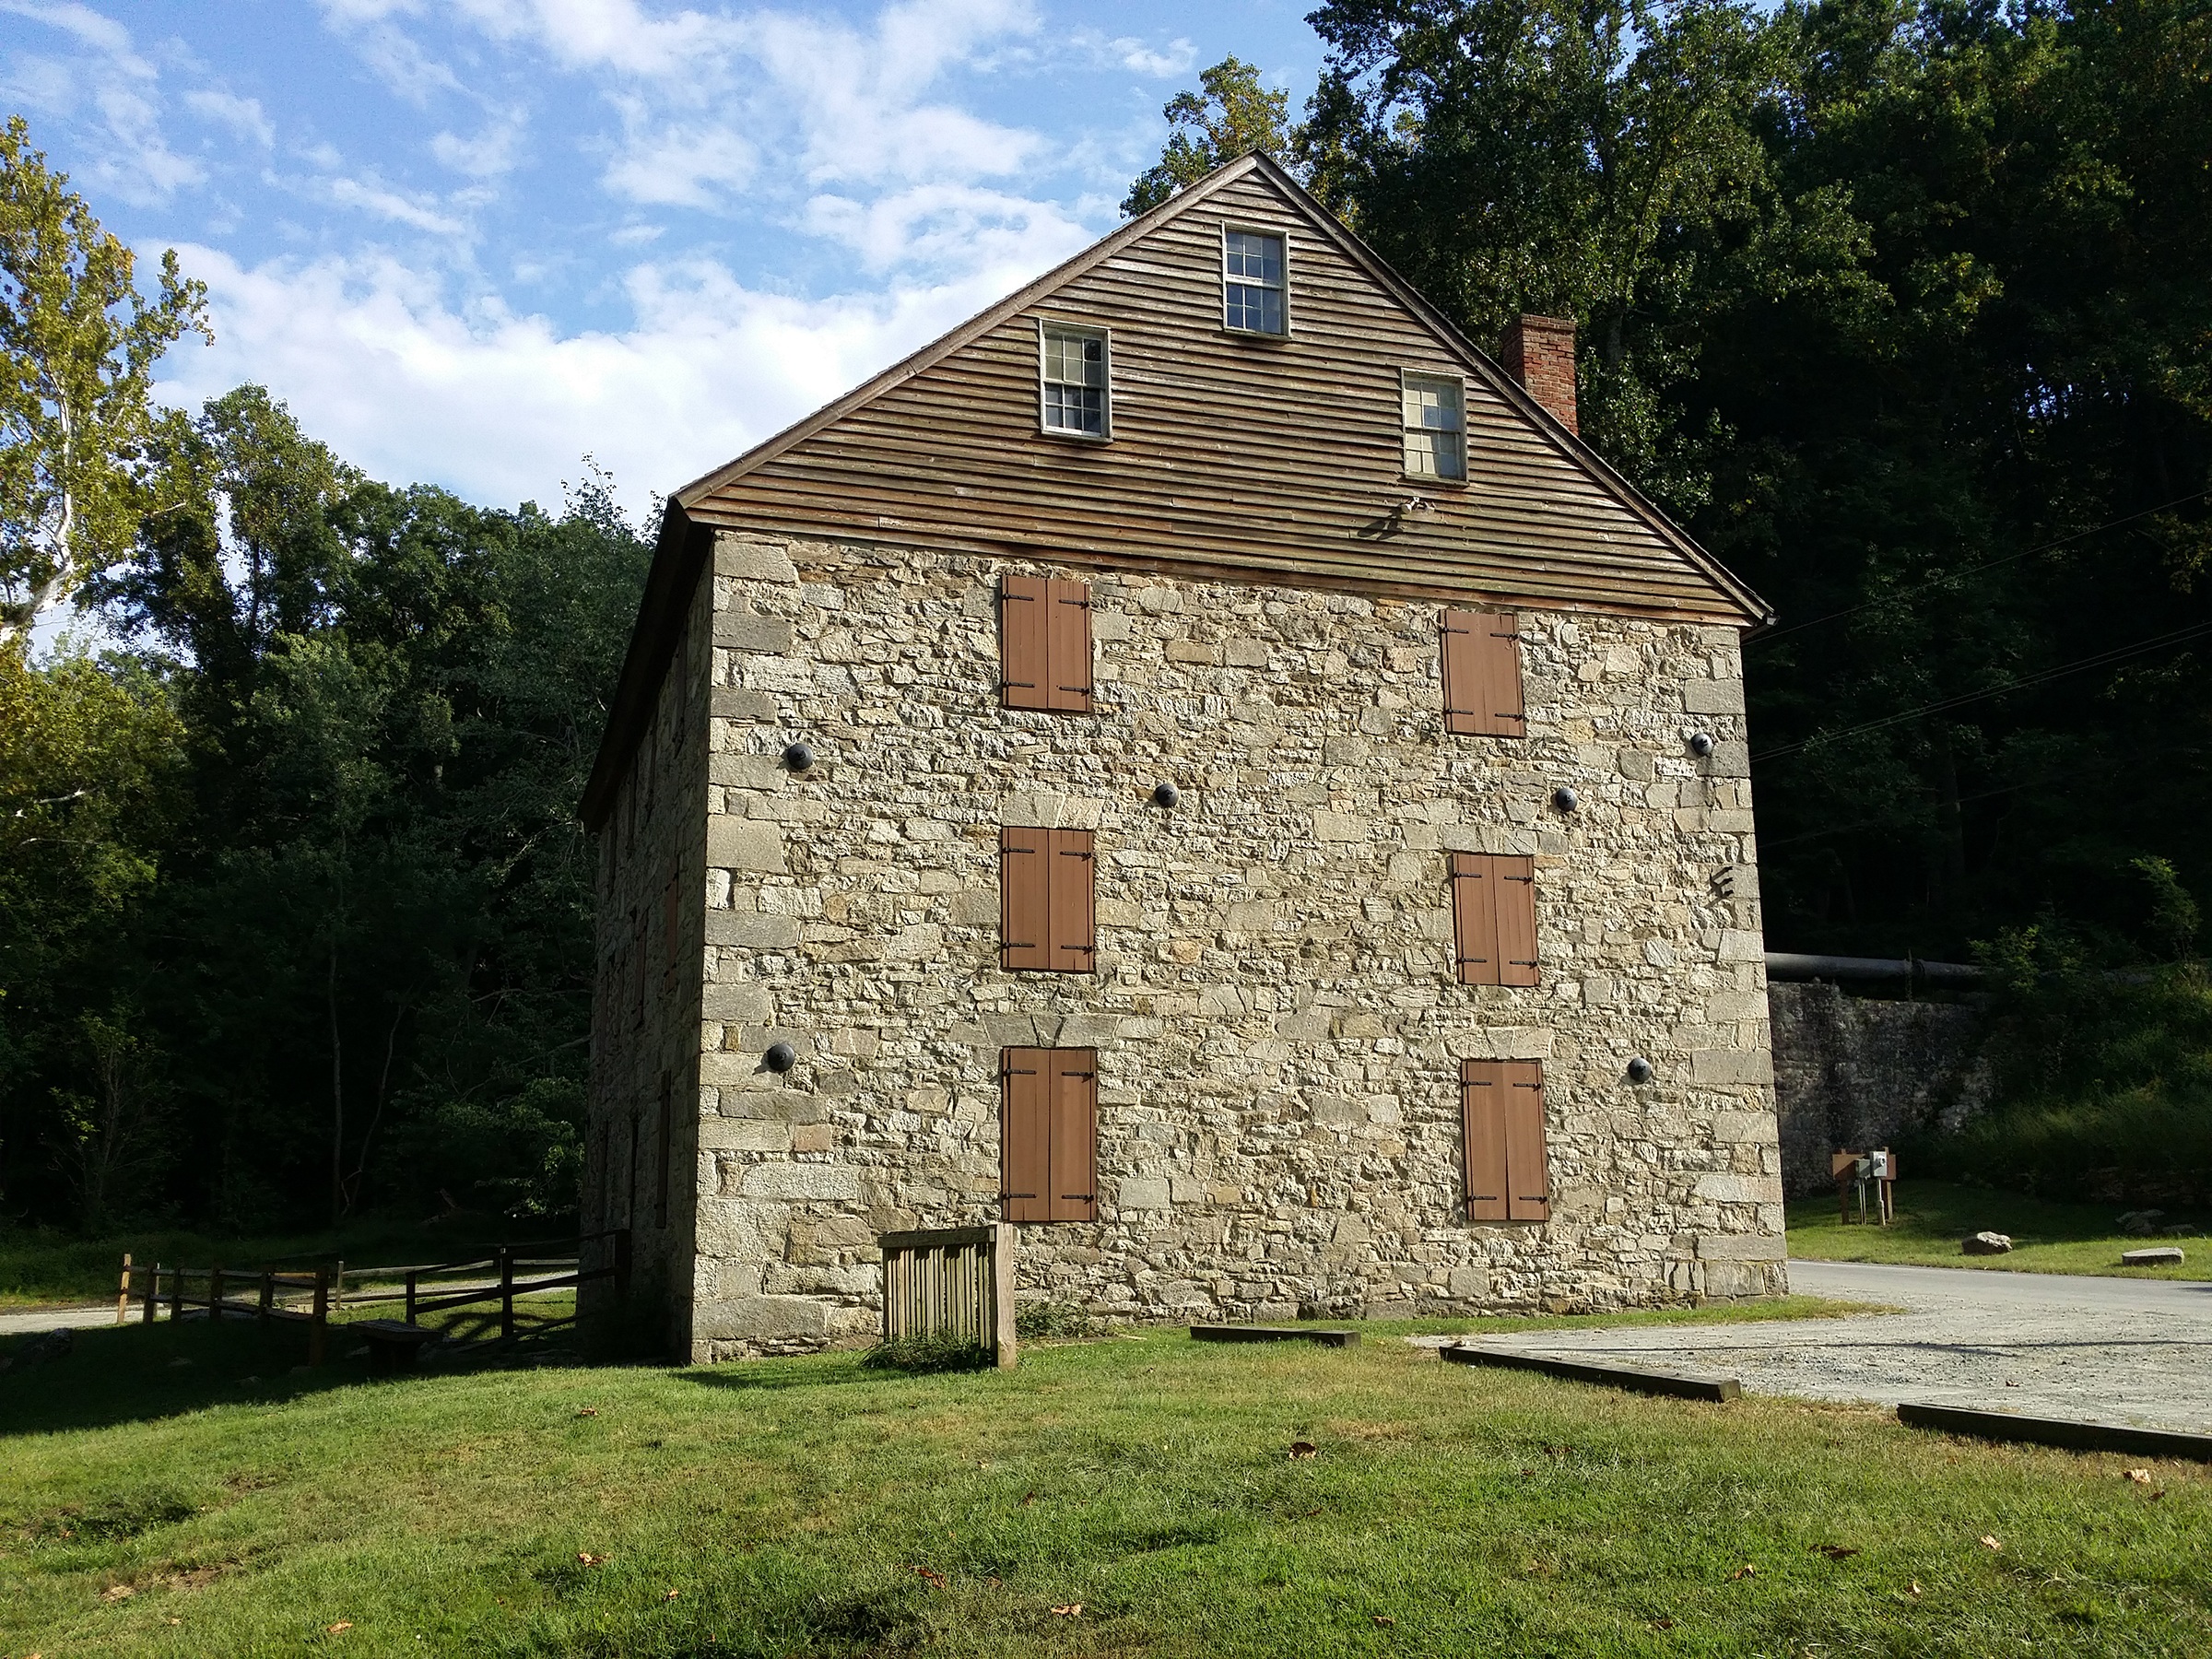
grass, house, building, chateau, barn, home, cottage, park, church, chapel, place of worship, trees, ruins, farmhouse, monastery, estate, manor house, rural area